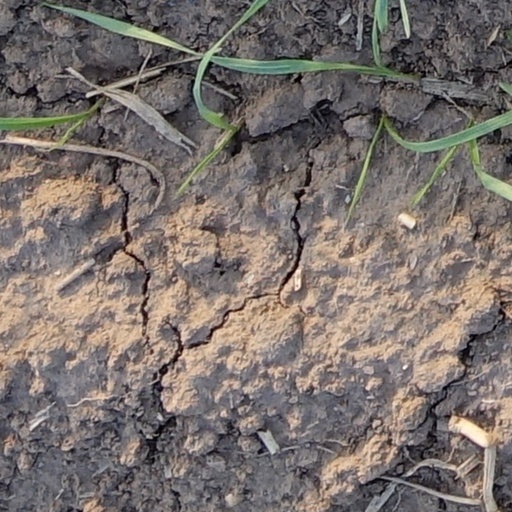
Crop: wheat